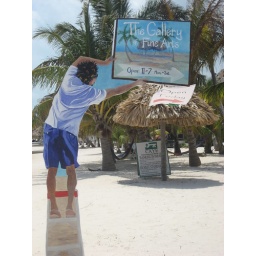
Cool sign on the beach in San Pedro.